Covington, Kentucky

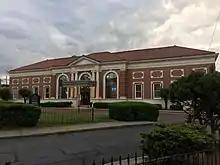
The former Union Station in 2018

In 1814, John Gano, Richard Gano, and Thomas Carneal purchased The Point, of land on the west side of the Licking River at its confluence with the Ohio, from Thomas Kennedy for $50,000, and laid out the settlement of Covington the next year. It was named in honor of Gen. Leonard Covington, who was killed at the Battle of Crysler's Farm during the War of 1812. The town was formally incorporated by the Kentucky General Assembly a year later and raised to city status in 1834.